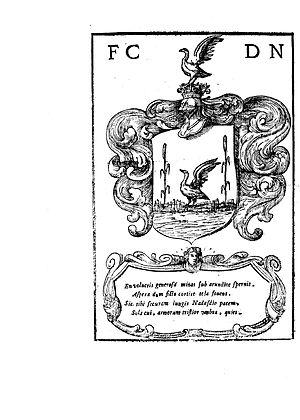
Athanasius Kircher, né le 2 mai 1602 à Geisa, près de Fulda et décédé le 27 novembre 1680 à Rome, est un prêtre jésuite allemand. Orientaliste distingué, et esprit éminemment encyclopédique, Kircher est un des savants les plus importants de l'époque baroque.